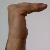
The image shows a hand gesture representing a space in Indian Sign Language.